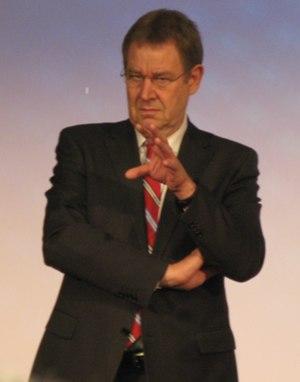
Poul Nyrup Rasmussen, Président du PSE, discours d'ouverture du Forum des militants du PSE à Vienne (Autriche)
Les élections législatives danoises de 1998 ont eu lieu le 11 mars 1998.
Les élections législatives danoises de 1994 ont eu lieu le 21 septembre 1994.
Les élections législatives danoises de 2001 ont eu lieu le 20 novembre 2001. Elles se soldent par la victoire du parti de centre-droit Venstre, dont le leader Anders Fogh Rasmussen devient Premier ministre avec l'appui du Parti populaire conservateur.
Le Parti socialiste européen est un parti politique européen regroupant les partis socialistes, sociaux-démocrates et travaillistes d'Europe. Son groupe politique est le deuxième en taille au Parlement européen après les élections de 2019. Selon la tradition européenne, il peut participer à des majorités de circonstance avec le Parti vert européen et le Parti de la gauche européenne, comme avec le Parti populaire européen et Renew Europe. Le PSE est lié à l'Internationale socialiste.